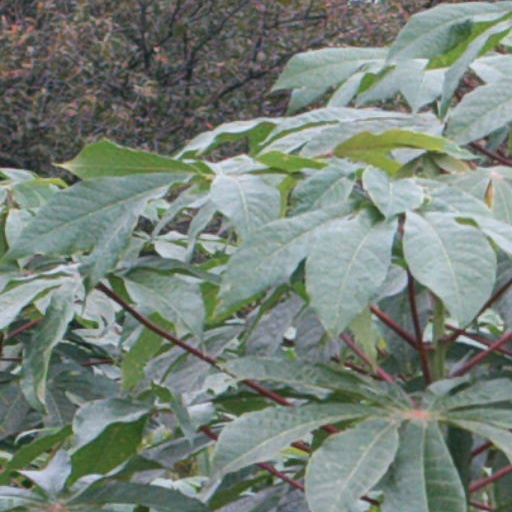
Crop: cassava